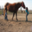
Label: horse